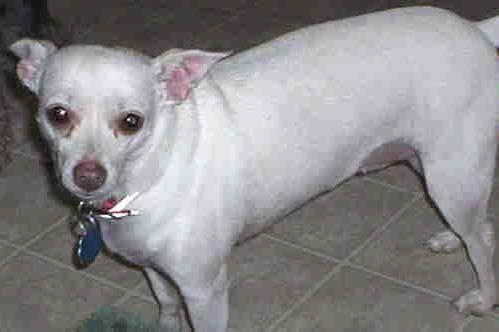
dog